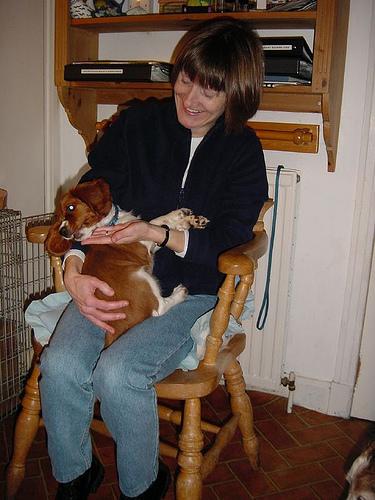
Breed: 202-n000023-Welsh_springer_spaniel